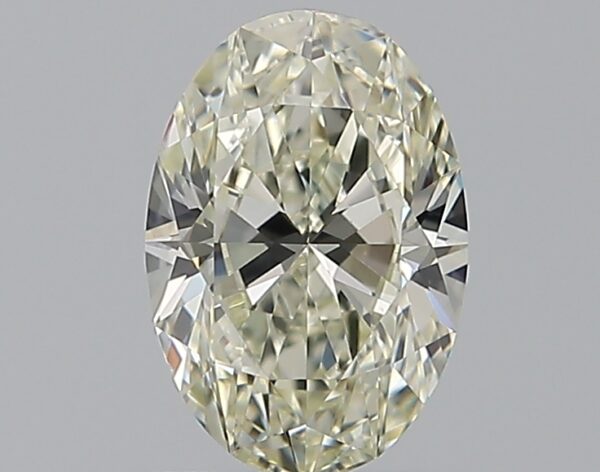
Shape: oval
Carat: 0.65
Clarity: VS1
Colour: K
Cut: EX
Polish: EX
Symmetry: EX
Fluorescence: ST
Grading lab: GIA
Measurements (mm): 6.95 x 4.78 x 2.95